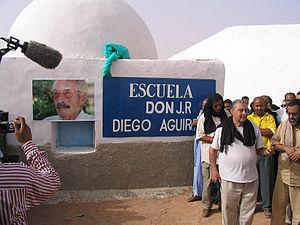
Bir Lahlou est une localité au nord-est du Sahara occidental. Elle est située à 236 kilomètres d'Es-Semara et à quelques kilomètres du village mauritanien d'Ain Ben Tili. Elle compte un dispensaire, une école, et une mosquée.